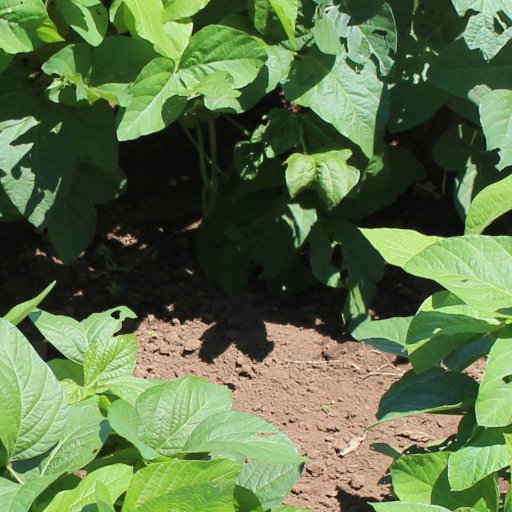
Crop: soybean